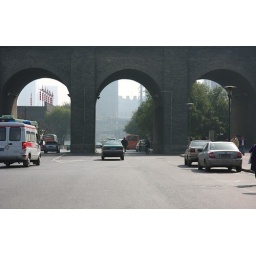
car in old wall door